Melrose, Connecticut

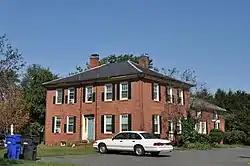

Melrose is a rural village in northeastern East Windsor, Connecticut. Centered at the crossroads of Broad Brook Road and Melrose Road, it was settled in the 1700s and developed as an agrarian village center in the 19th century. A landscape of more than , including farmland, period farmhouses, ruins of a small distillery, and a district schoolhouse (now a library) was listed on the National Register of Historic Places in 2010.